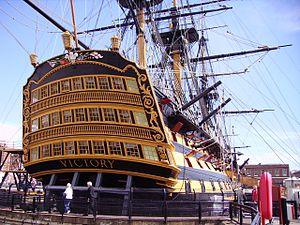
John Quilliam était premier-Lieutenant sur le HMS Victory lors de la bataille de Trafalgar.